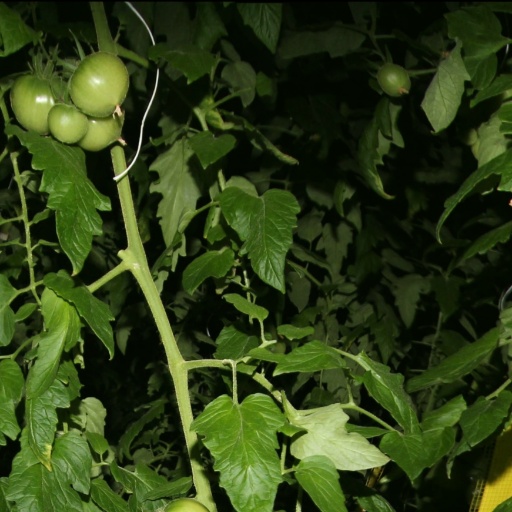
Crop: tomato